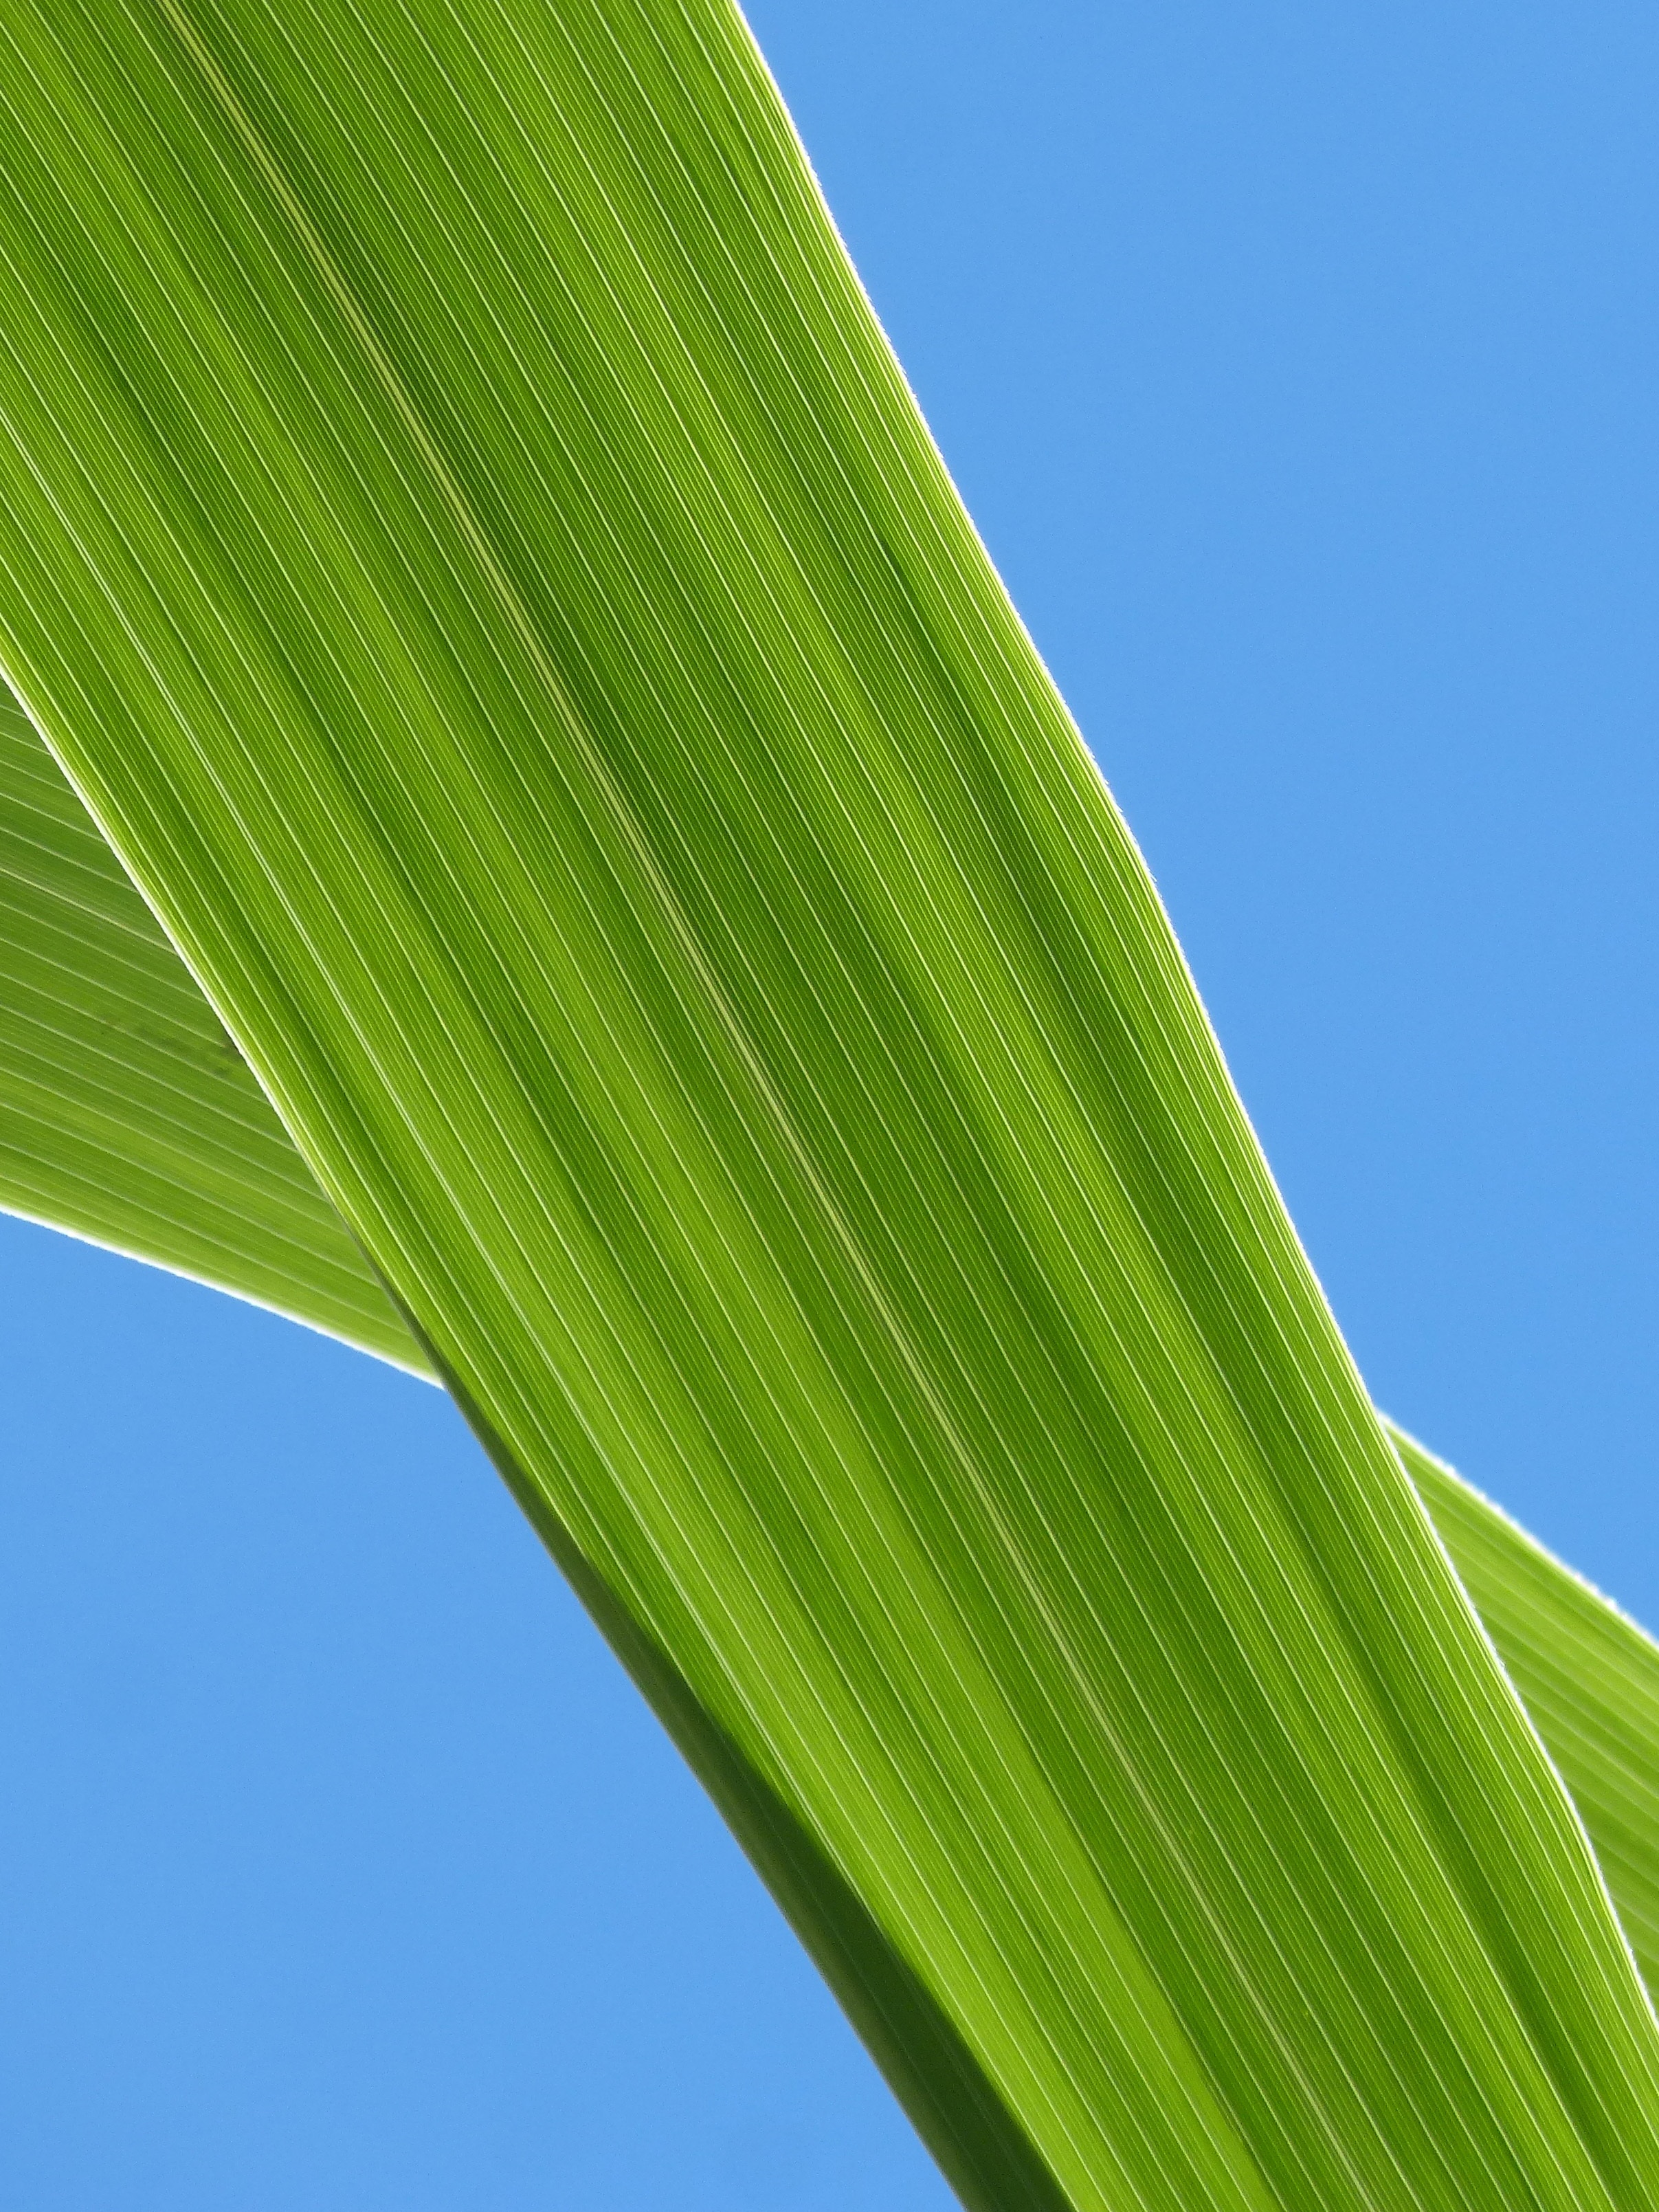
grass, plant, sky, leaf, flower, food, green, produce, crop, botany, agriculture, flora, lines, banana leaf, macro photography, flowering plant, american cane, plant geometry, plant texture, grass family, plant stem, land plant, arecales